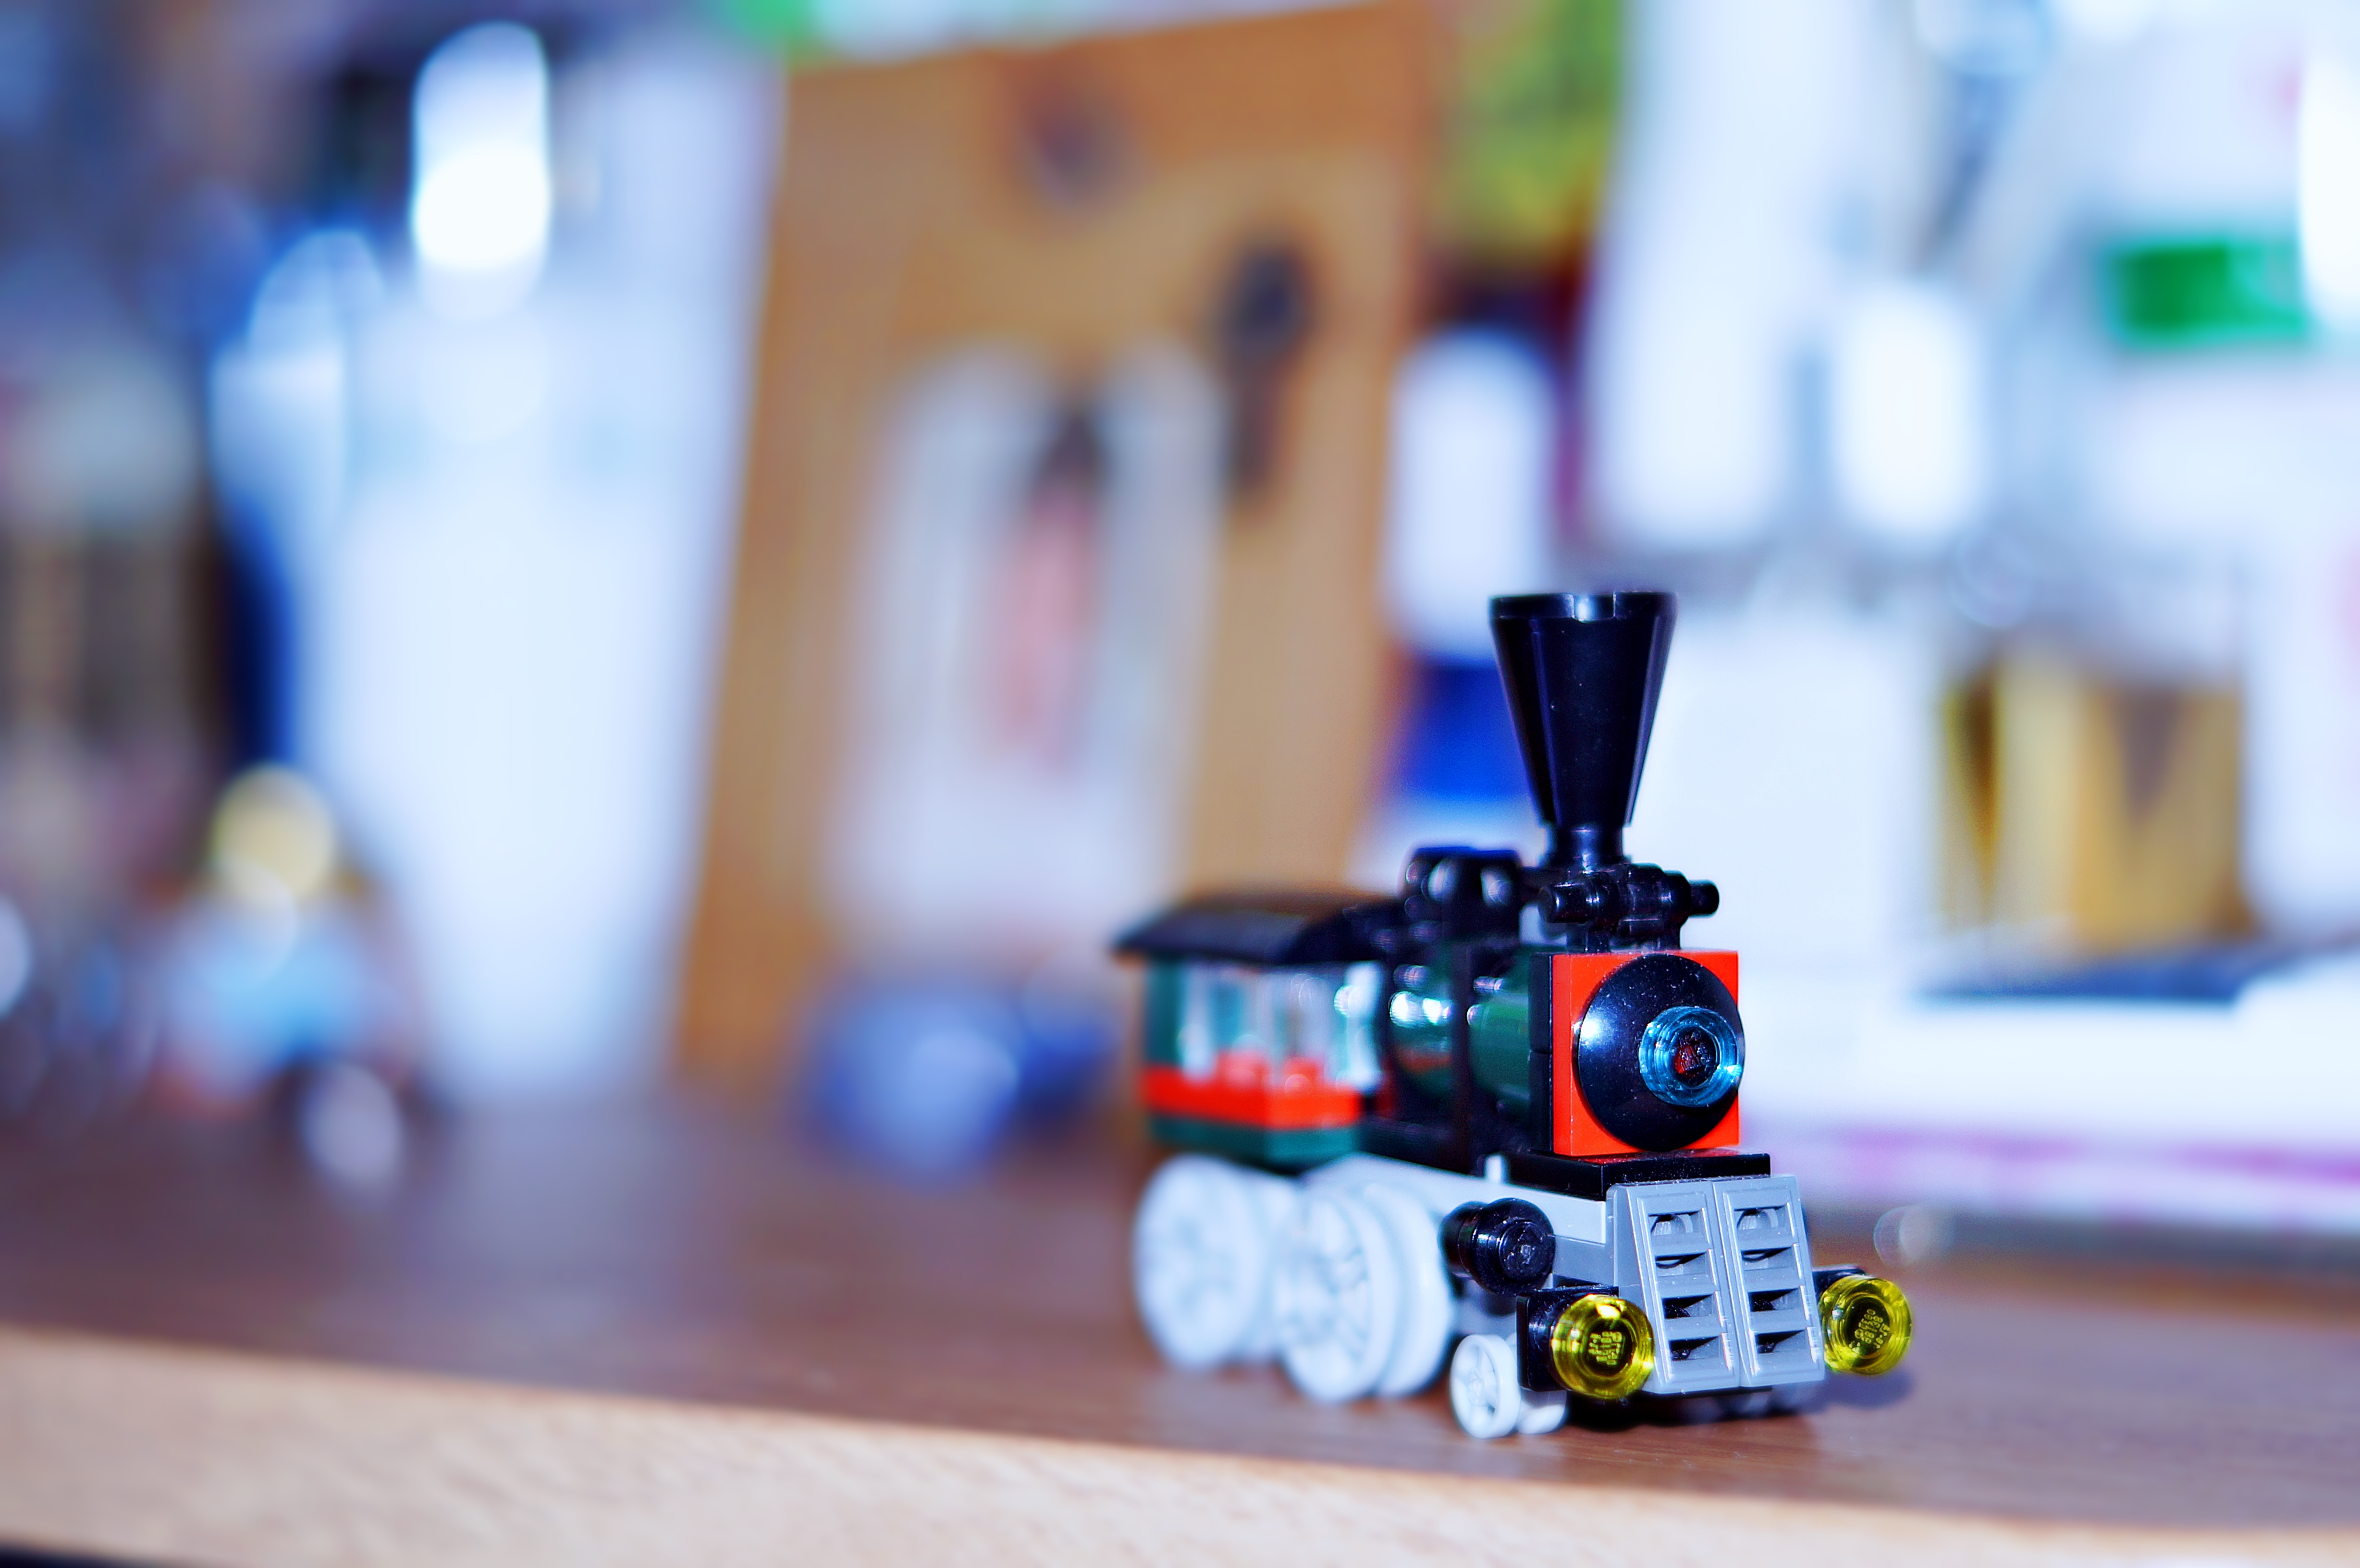
toy train, lego, toy, transport, vehicle, technology, machine, miniature, toy block, fictional character, radio controlled toy, radio controlled car, train